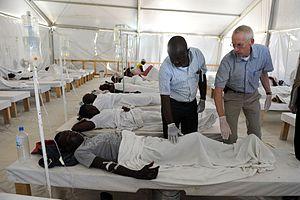
Gérald Bronner, né le 22 mai 1969 à Nancy, est un sociologue français, professeur de sociologie à l’université Paris-Diderot. Il est membre de l'Académie nationale de médecine, de l'Académie des technologies et de l'Institut universitaire de France ainsi que chevalier de la Légion d'honneur. Il est également romancier.
Peu après le séisme de 2010 en Haïti, une épidémie de choléra en Haïti importée par des casques bleus népalais s'est déclarée en Haïti alors qu'aucun cas n'y avait été détecté depuis plus d'un siècle. Le dernier cas a été recensé en janvier 2019.